Boron cycle

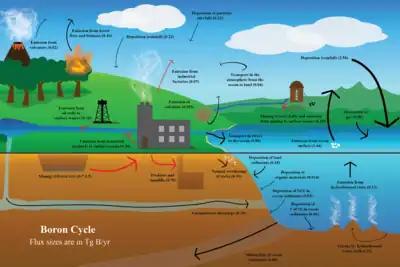
Boron cycles through the atmosphere, lithosphere, biosphere, and hydrosphere. The major flux between reservoirs are depicted with arrows, where the size/width of the arrow corresponds to the magnitude of the flux. All flux values are given in Tg B/yr (= 10 gB/yr). Red arrows indicate anthropogenic emissions, while the black arrows indicate natural emissions.

The boron cycle is the biogeochemical cycle of boron through the atmosphere, lithosphere, biosphere, and hydrosphere.